Franco-Ottoman alliance

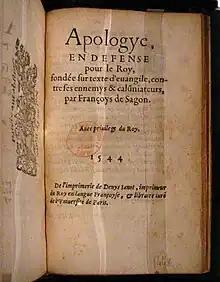
"Apologye en défense pour le Roy, fondée sur texte d'évangile, contre ses enemis et calomniateurs" by François de Sagon, 1544.

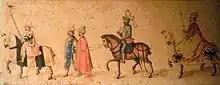
Caricature showing the Emperor conducting the king of France and the Sultan walking as captives bound together. Early 17th century.

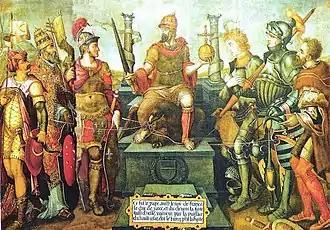
Allegory showing Charles Quint (center) enthroned over his defeated enemies (from left to right): Suleiman, Pope Clement VII, Francis I, the Duke of Cleves, the Duke of Saxony and the Landgrave of Hesse.

Side effects included a lot of negative propaganda against the actions of France and its "unholy" alliance with a Muslim power. Charles V strongly appealed to the rest of Europe against the alliance of Francis I, and caricatures were made showing the collusion between France and the Ottoman Empire. In the late sixteenth century, Italian political philosopher Giovanni Botero referred to the alliance as "a vile, infamous, diabolical treaty" and blamed it for the extinction of the Valois dynasty. Even the French Huguenot Francois de La Noue denounced the alliance in a 1587 work, claiming that "this confederation has been the occasion to diminish the glory and power of such a flourishing kingdom as France."